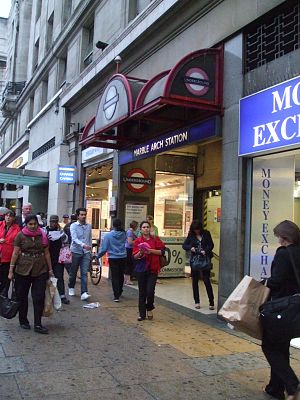
Marble Arch Station
Marble Arch Station er en London Underground-station i City of Westminster. Stationen er betjent af Central line, mellem Lancaster Gate og Bond Street og ligger i takstzone 1.